Mario Tennis Open

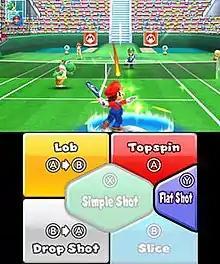
Mario and Yoshi playing against Luigi and Daisy in a doubles match. The player can choose to execute different shots using button presses or by selecting them from the Nintendo 3DS touchscreen, as shown.

"Mario Tennis Open" is a sports video game featuring "Mario" series characters participating in tennis matches. The game features variants of tennis matches, played either in singles or doubles. Different shots (lobs, slices, and dropshots) can be executed with different button combinations or by selecting them from the Nintendo 3DS touch screen. In addition, the player can use the 3DS gyroscope to turn the in-game camera by rotating the entire console during gameplay. "Mario Tennis Open" does not feature any RPG elements, unlike the previous handheld games "Mario Tennis" and "".